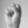
ASL letter: S